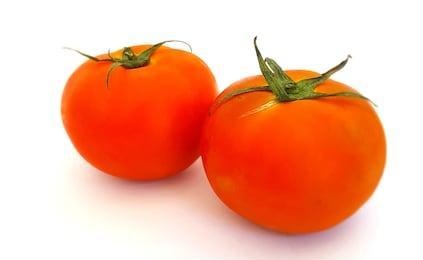
Label: tomato